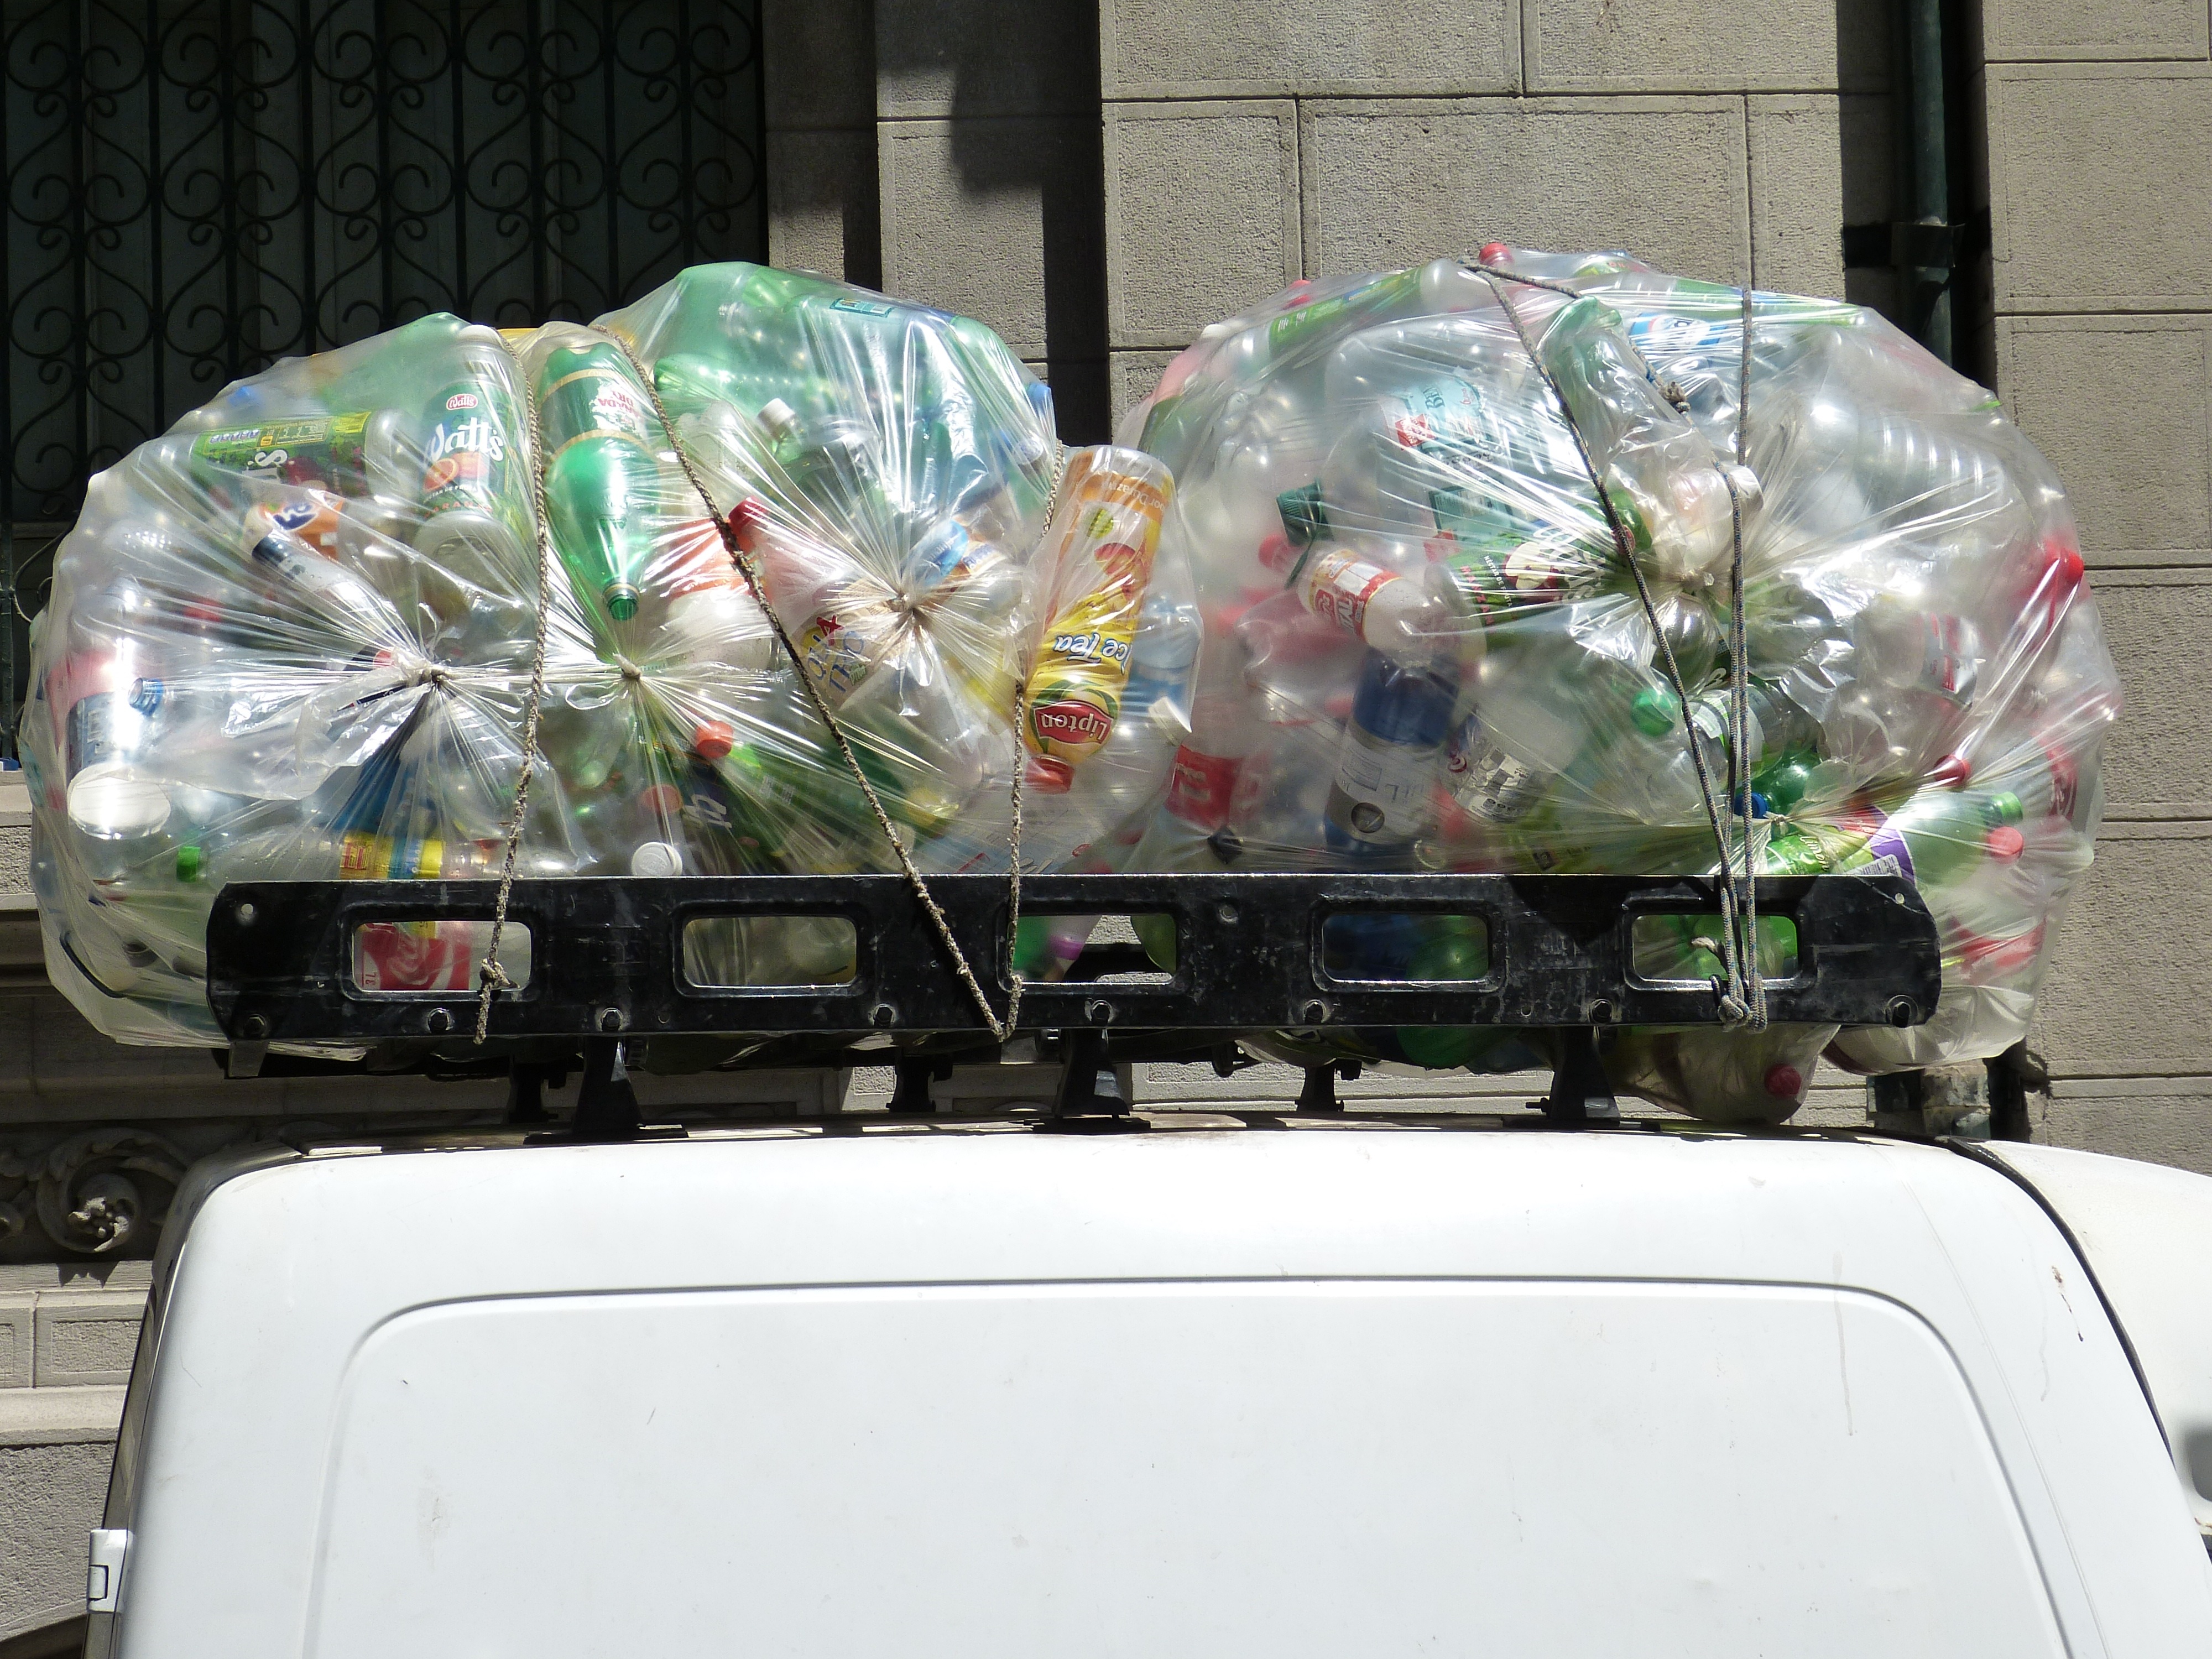
car, plastic, window, glass, transport, environment, vehicle, windshield, chile, bumper, art, bottles, waste, garbage, exhibition, pollution, recycling, waste disposal, disposal, throw away society, automotive exterior, display device